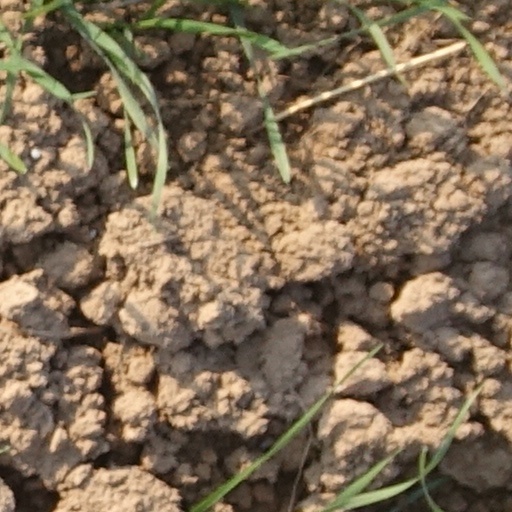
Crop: wheat